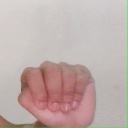
अक्षर: ठ